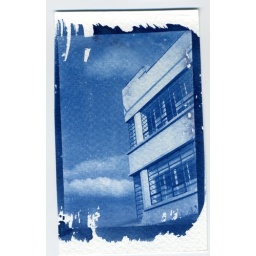
I love the sky and clouds in this one. It works so well in cyanotypes.